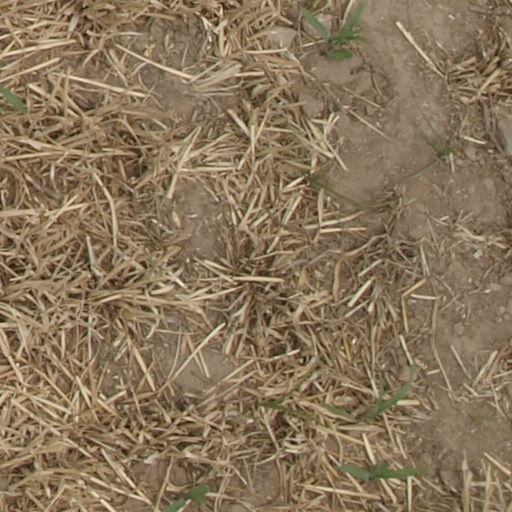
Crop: maize; corn